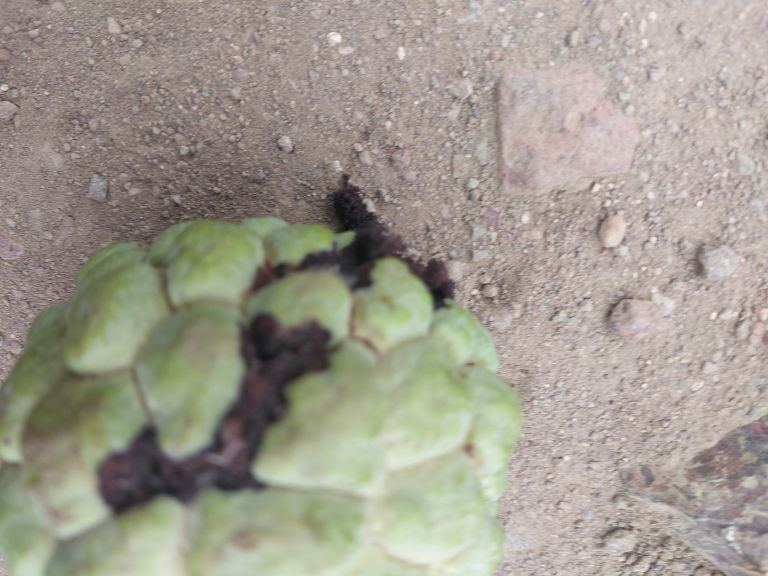
Disease label: Diplodia Rot